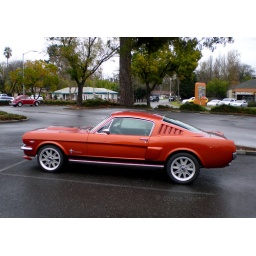
... and a cute red bug in the background. Didn't get up close and personal with that though. : P